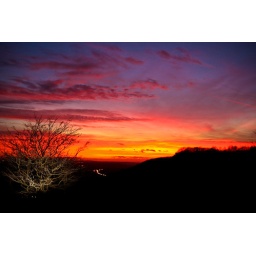
taken in the cotswolds, beautiful sky Strobist info :1metz mz54 under the tree 1/2 power